Franco Piperno

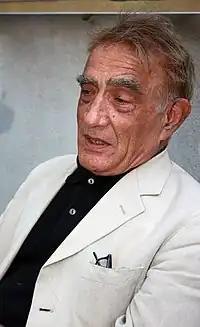
Piperno in 2008

Franco Piperno (5 January 1943 – 13 January 2025) was an Italian communist militant. He was an associate professor of Condensed Matter Physics in the University of Calabria.